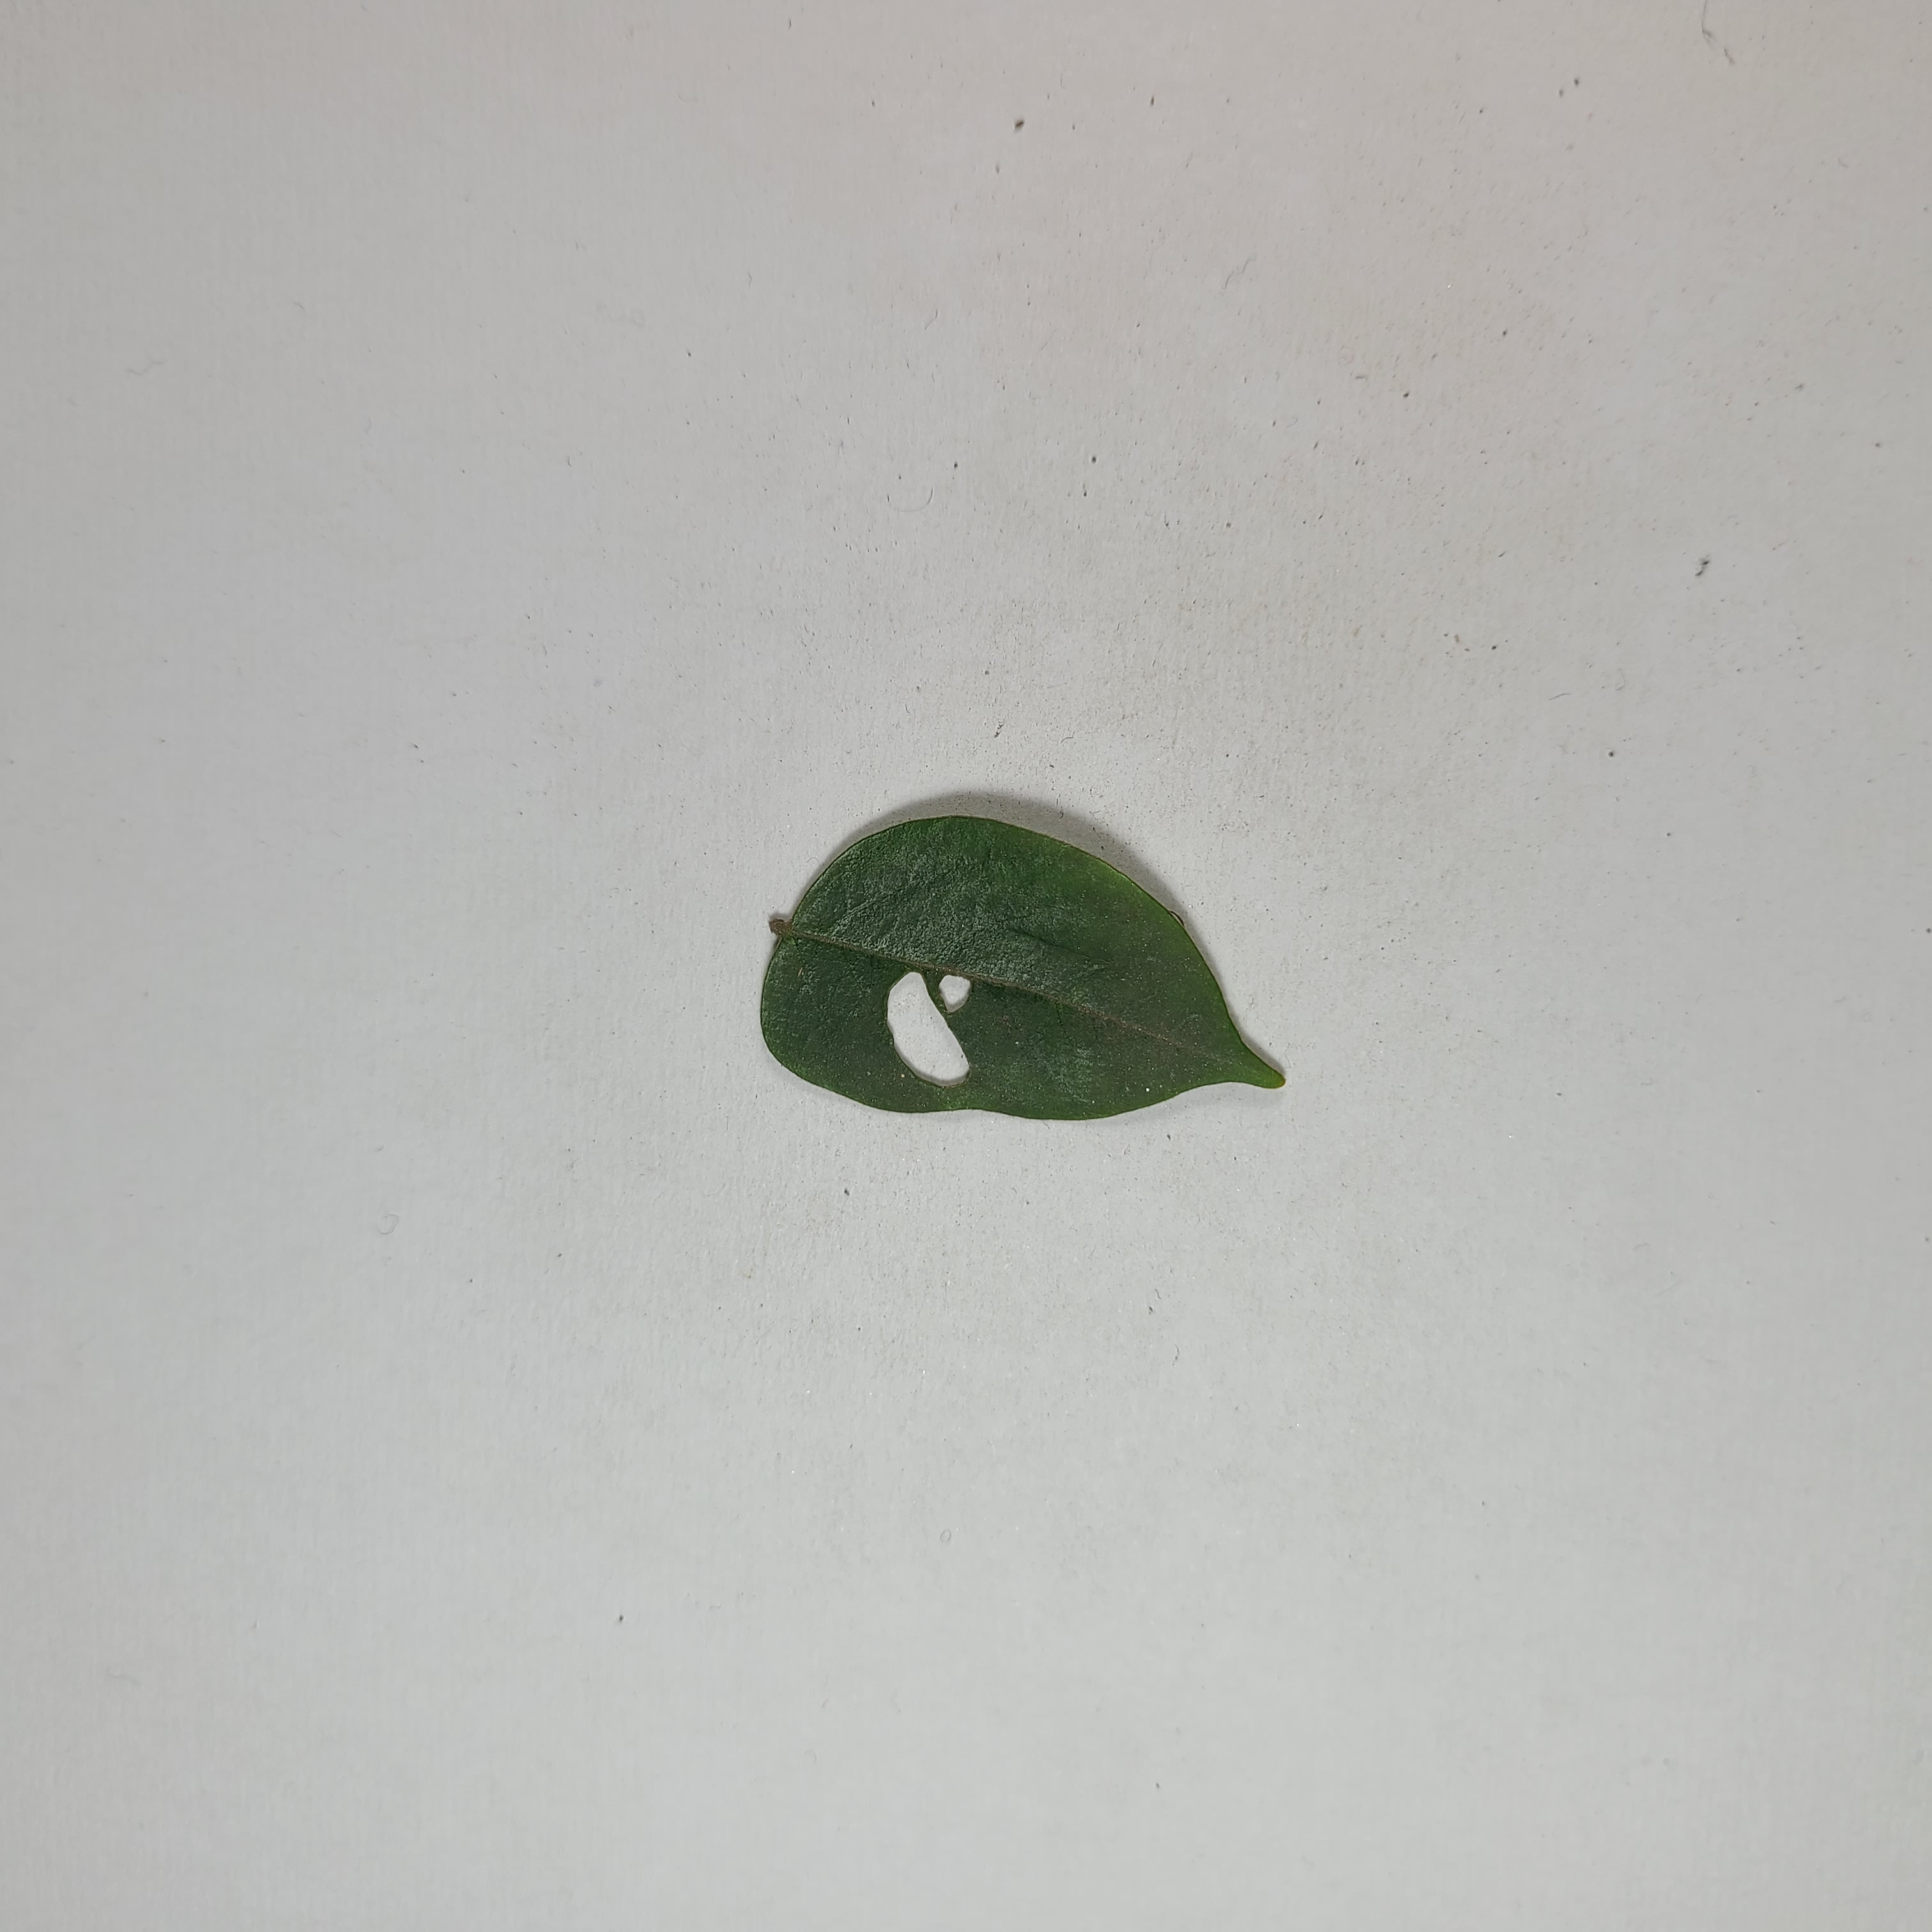
Label: Insect Hole leaves